Sayam Sandhya

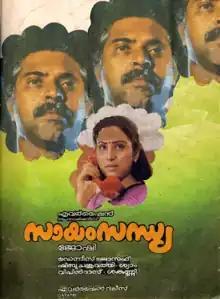
Poster designed by Gayathri Ashokan

Sayam Sandhya is a 1986 Indian Malayalam-language film, directed by Joshiy and produced by Thiruppathi Chettiyar. The film stars Mammootty, Geetha, Monisha and Suresh Gopi. The film has musical score by Shyam. The film was a commercial success .